Milan Nedeljković

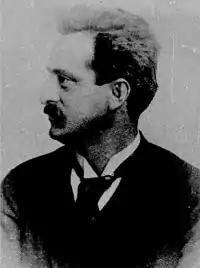
Milan G. Nedeljkovic

Milan G. Nedeljković (Belgrade, Principality of Serbia, 9 September 1857 - Belgrade, Yugoslavia, 21 February 1950) was the first modern professor of astronomy and meteorology at the "Grandes écoles", and the founder and first director of the Astronomical and Meteorological Observatory in Belgrade.